Ivan the Terrible

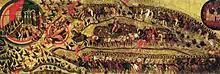
"Blessed Be the Host of the King of Heaven", a Russian icon from , an allegory of the conquest of Kazan

In 1547, Hans Schlitte, the agent of Ivan, recruited craftsmen in Germany for work in Russia. However, all of the craftsmen were arrested in Lübeck at the request of Poland and Livonia. The German merchant companies ignored the new port built by Ivan on the River Narva in 1550 and continued to deliver goods in the Baltic ports owned by Livonia. Russia remained isolated from sea trade.